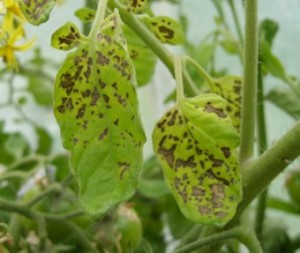
Labels: Tomato leaf bacterial spot, Tomato leaf bacterial spot